George Cholmondeley, 5th Marquess of Cholmondeley

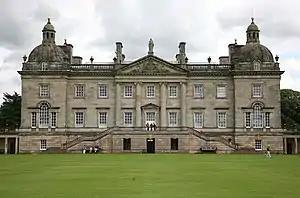
Houghton Hall, Norfolk, seat of the Marquesses of Cholmondeley since the title was created

The family seats are Houghton Hall, Norfolk, and Cholmondeley Castle, which is surrounded by a estate near Malpas, Cheshire.